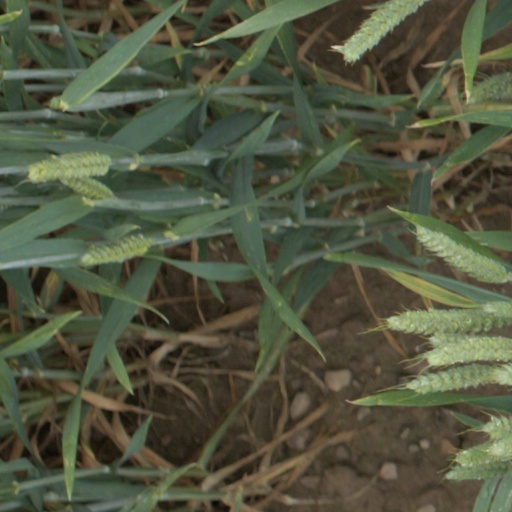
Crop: wheat